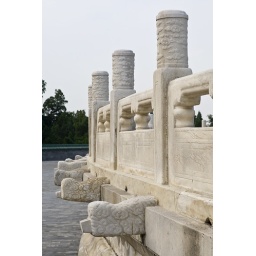
The walls and columns around the circular levels leading up to the Hall.